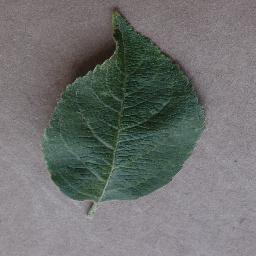
Label: Apple___healthy